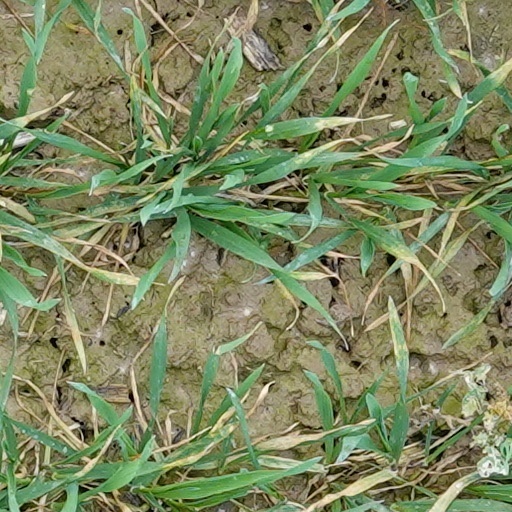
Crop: wheat